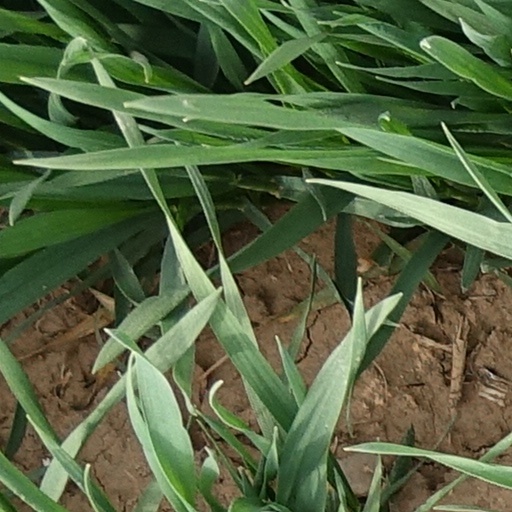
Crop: wheat